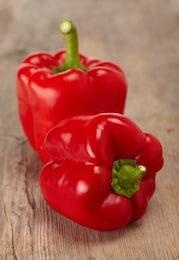
Label: capsicum